Independence Pass (Colorado)

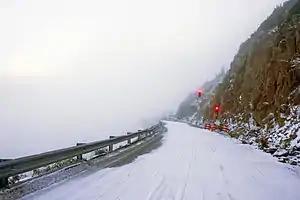
A snow-covered road next to a rocky cliff face on the right with only fog visible on the left. Ahead is a temporary traffic light showing red.

Many visitors stop at the parking lot and walk the paved path to the scenic overlook. In clear enough weather it offers views east of Mount Elbert, Colorado's highest peak, and La Plata Peak, the state's fifth-highest at . To the west more fourteeners—the Maroon Bells, Snowmass Mountain and Capitol Peak—stand out among the mountains. A trail with Braille interpretive plaques is available for visually impaired visitors.